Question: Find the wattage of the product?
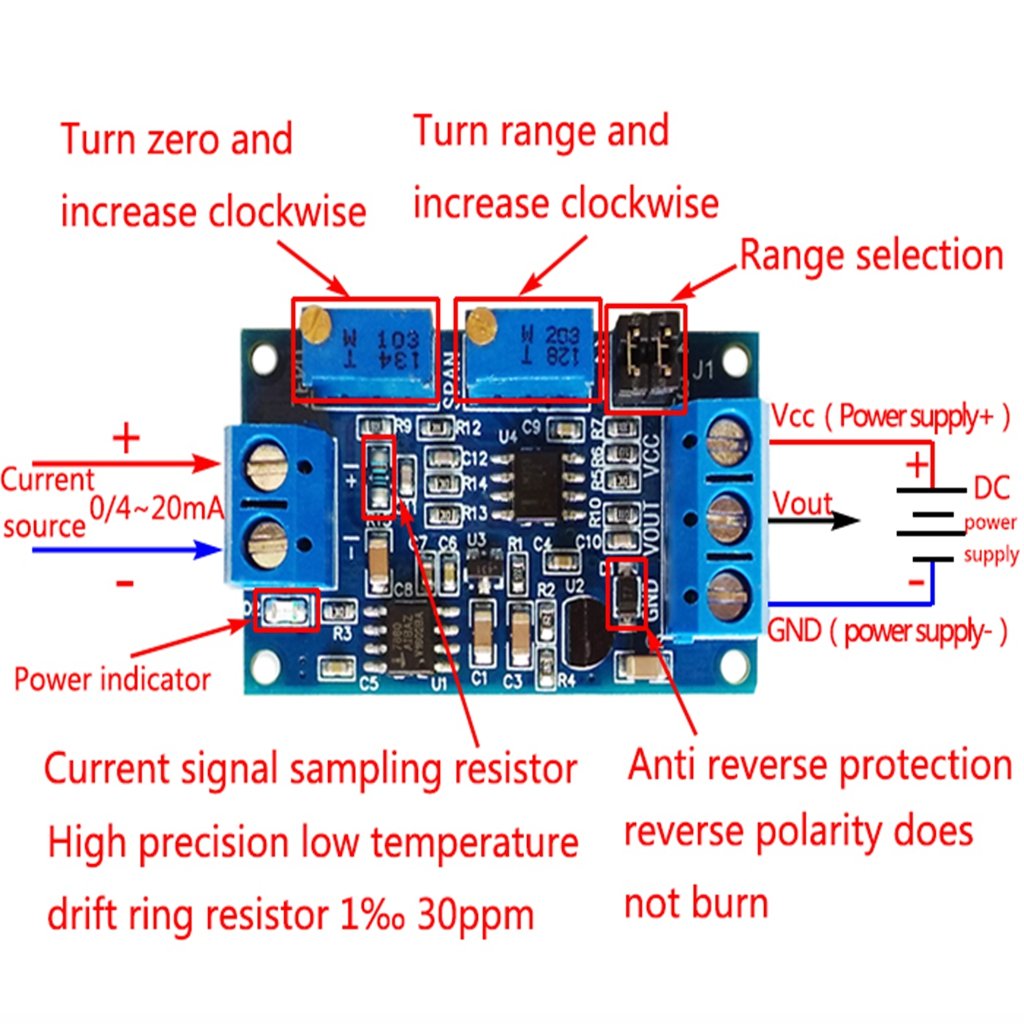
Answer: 203.0 watt